April 2014 Chicago crossover event

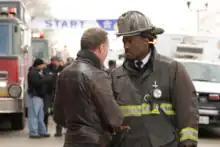
Hank Voight (Jason Beghe) and Wallace Boden (Eamonn Walker) discussing the facts of the bombing.

The April 2014 "Chicago" crossover event is a two-part fictional crossover that exists within the "Chicago" franchise. The event aired on NBC in two one-hour timeslots on consecutive weeknights. It began with "A Dark Day" of "Chicago Fire" on April 29, 2014, and concluded with "8:30 PM" of "Chicago P.D." on April 30, 2014. Both episodes followed a unified storyline of a bombing at Chicago Medical Center and the search and rescue of survivors as well as the investigation of those responsible. Dick Wolf and Matt Olmstead wrote the story for both parts while Michael Brandt and Derek Haas wrote the teleplay. The story was inspired by the Oklahoma City bombing and Boston Marathon bombing. The first part of the crossover event received mostly mixed reviews while the second part received more positive reviews.